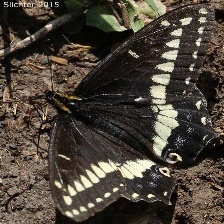
Species: INDRA SWALLOW